U.S. Route 278 in South Carolina

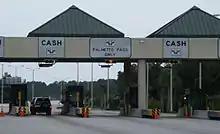
Cross Island Parkway Toll Plaza

Toll rates, for 2-axle vehicles, along Cross Island Parkway were $1.25 at the toll plaza and $1.00 at the Marshland Road/Spanish Wells Road interchange. Each additional axle was $1.00 (plaza and ramps). The toll plaza had both electronic toll collection (ETC) and cash lanes, which were staffed 24 hours a day; Marshland Road/Spanish Wells Road interchange accept only ETC or exact change only. Those that did not have exact change or do not pay the toll had five days to contact the Cross Island Parkway Customer Service Center to make a payment; after that time, a violation notice was mailed. Travelers that made a mistake of taking the toll road may request a "Turn Around Pass", which gives them ten minutes to continue along the highway, turn around at the roundabout and return the pass at the toll plaza on the return trip.